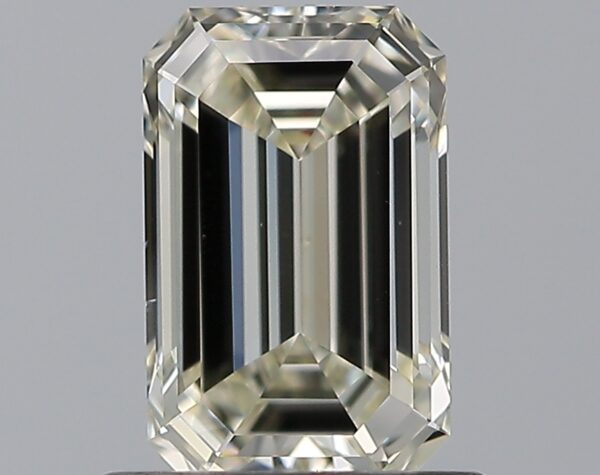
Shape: emerald
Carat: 0.8
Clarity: VS2
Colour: M
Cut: EX
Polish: EX
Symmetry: VG
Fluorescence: F
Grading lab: GIA
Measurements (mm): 6.81 x 4.27 x 2.87